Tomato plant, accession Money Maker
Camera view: bottom (45 deg); turntable rotation: 150 degrees
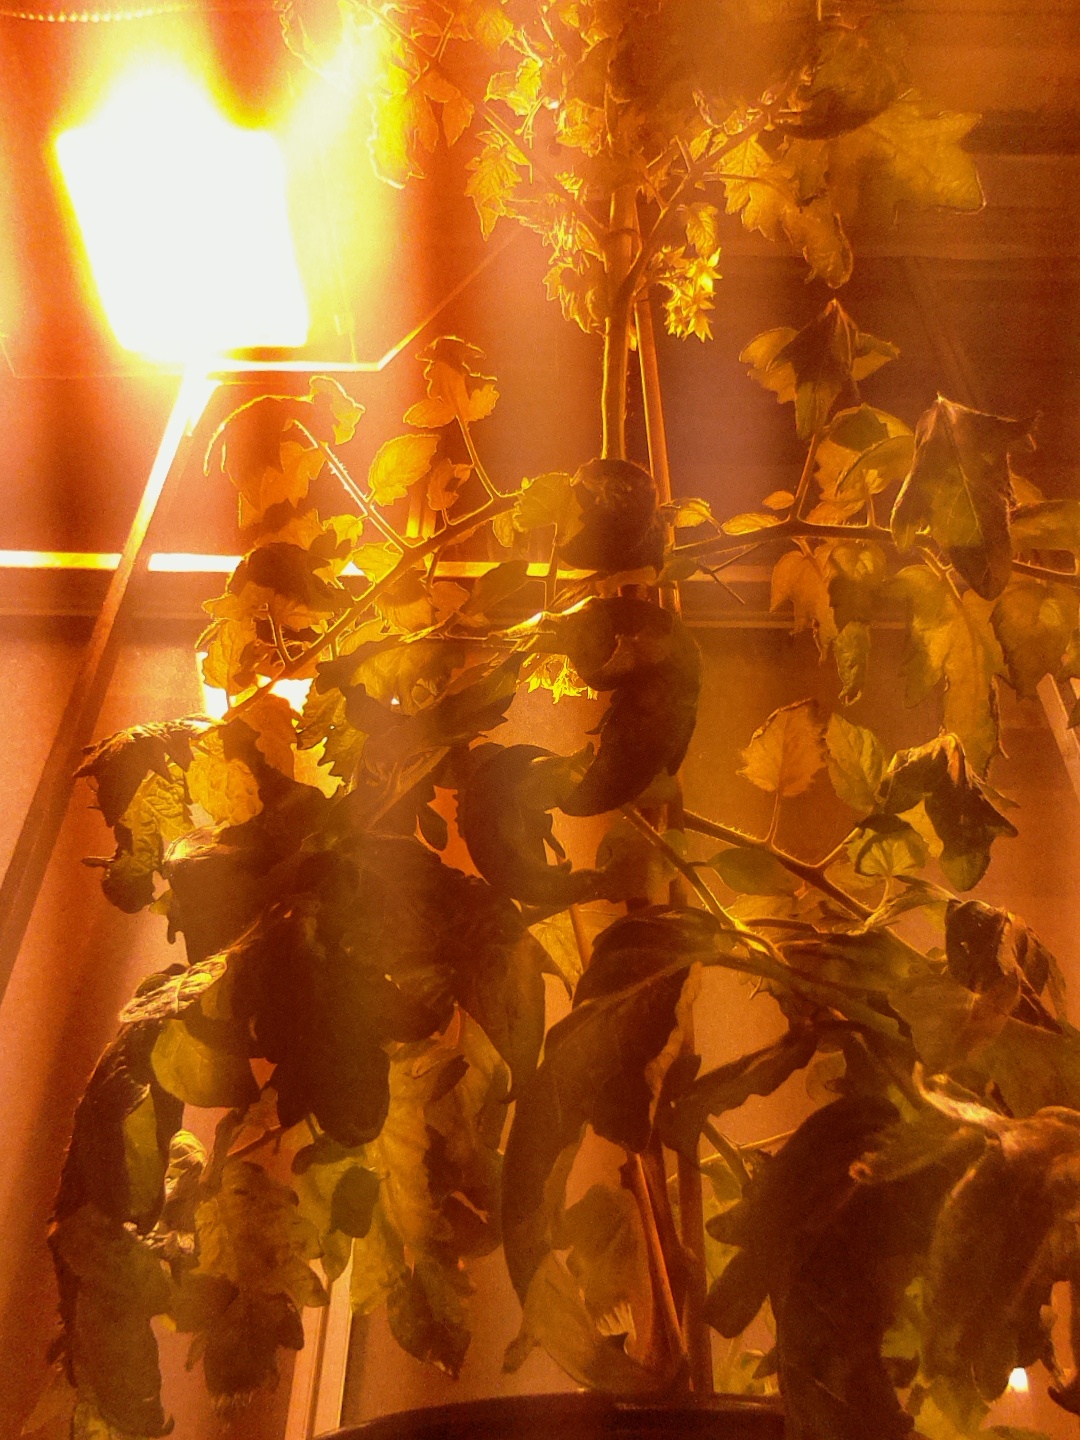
BBCH growth stage 69: End of flowering, 90%-100% of flowers open, more petals falling